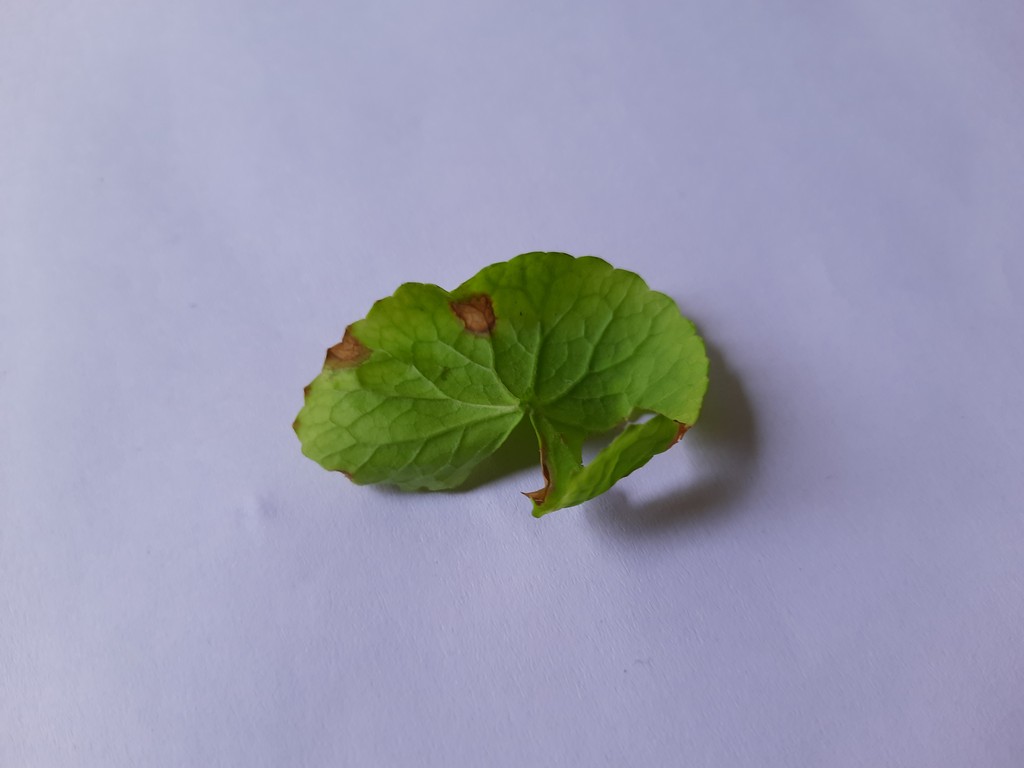
Label: Unhealthy